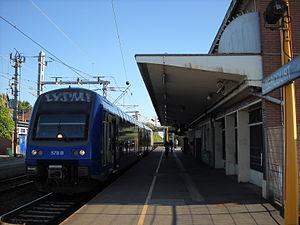
La gare ferroviaire de Libercourt, Pas-de-Calais, fr:France.
La gare de Libercourt est une gare ferroviaire française de la ligne de Paris-Nord à Lille, située sur le territoire de la commune de Libercourt, dans le département du Pas-de-Calais, en région Hauts-de-France.